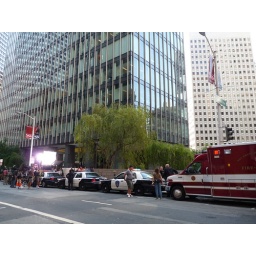
Trauma the new NBC TV show filming in San Francisco at Bush and Sansome street